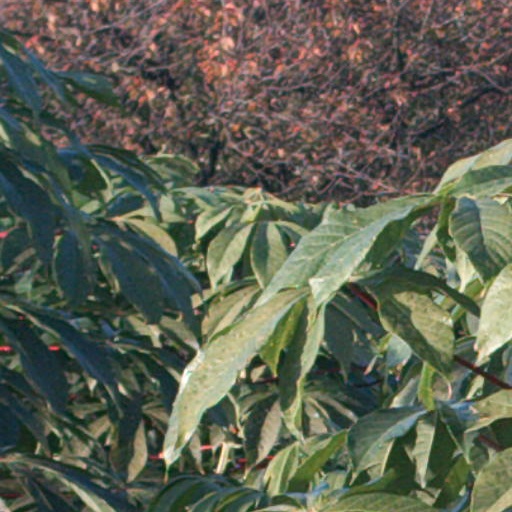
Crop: cassava